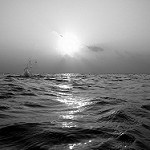
Label: B & W